Minster Way

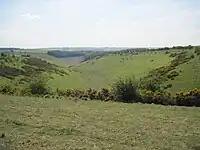
Well Dale near Huggate

The path heads west out of North Dalton climbing all the time to pass in a northerly direction through Blanch Farm and along the farm road to get to a minor road. The way heads north-west onto the Hawold Bridle Road and west on another green track along Huggate Heads. Near Cobdale farm the path meets the Wolds Way and heads south along it and the two ways climb steeply up onto Cow Moor above Millington Dale before making a steep descent into and out of Sylvan Dale onto the Becks. At Warren Farm the two paths separate and the Minster Way heads west down into Millington via Millington Bottom. The path heads north-westerly out of Millington and climbs again crossing a road and onto the track to Little Givendale Farm passing it on the left before reaching Great Givendale itself. From the village of Great Givendale the walk heads north and west above the West Pasture to Bishop Wilton.